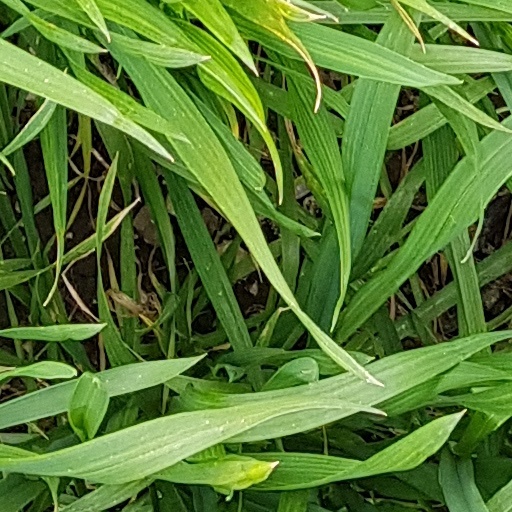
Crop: wheat